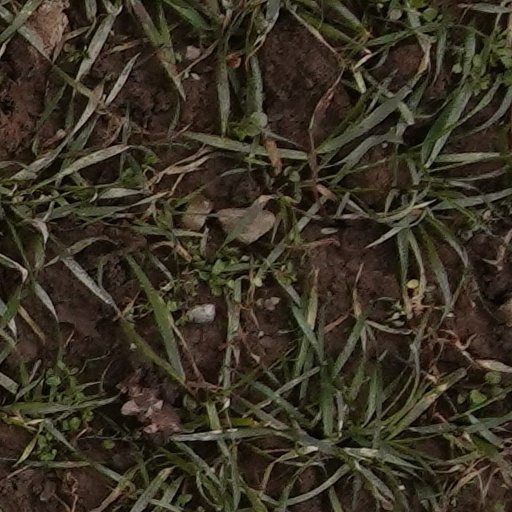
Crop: wheat